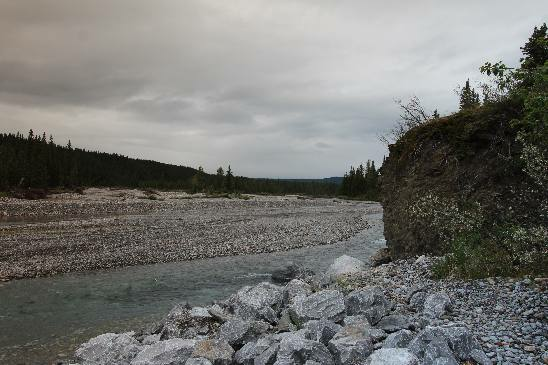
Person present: No